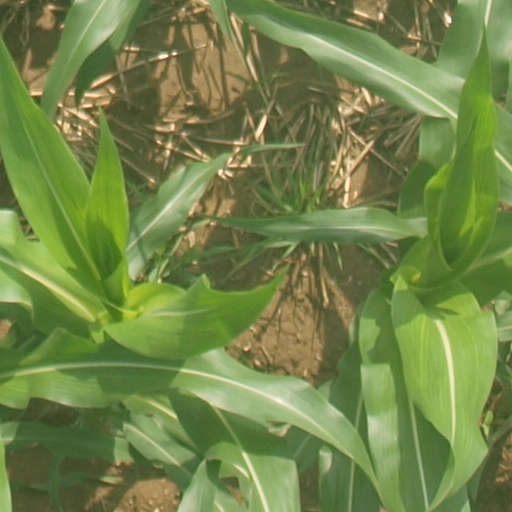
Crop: maize; corn